Bassenfell Manor

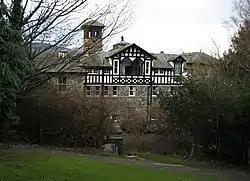
Rear view of Bassenfell Manor

Bassenfell Manor is a manor house in Bassenthwaite, Cumbria, overlooking Bassenthwaite Lake in England's Lake District. It is used as a Christian residential centre hosting school groups, youth groups, church groups and holidays for individuals and families. It is in over of grounds and the manor has 19 bedrooms plus a self-catering apartment and two live-in apartments for management.